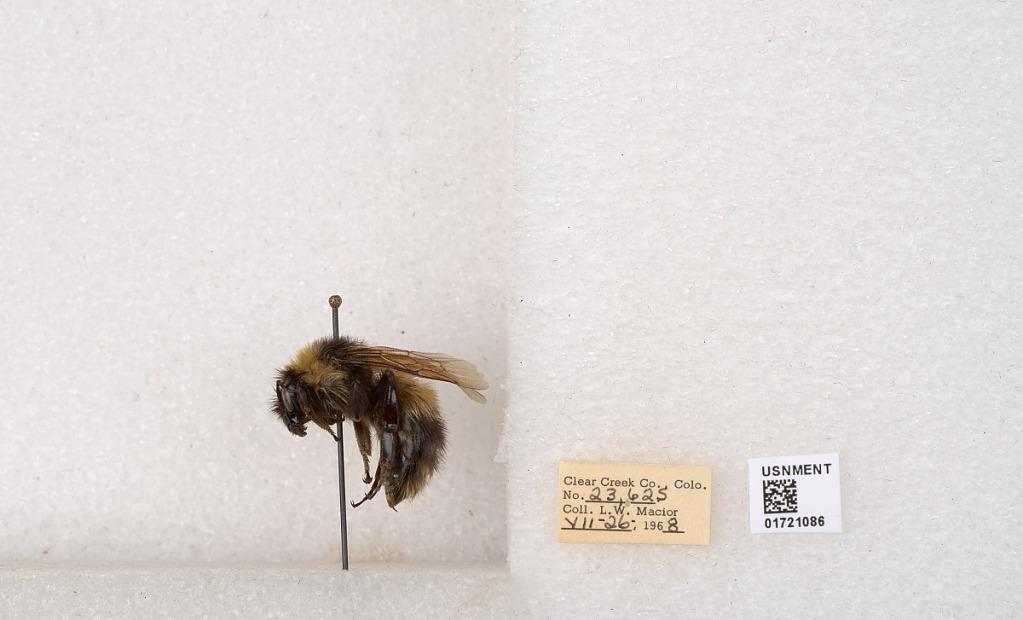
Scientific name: Bombus kirbyellus
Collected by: L. Macior
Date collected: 1968-7-26
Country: United States
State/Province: Colorado
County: Clear Creek
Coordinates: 39.6891, -105.644